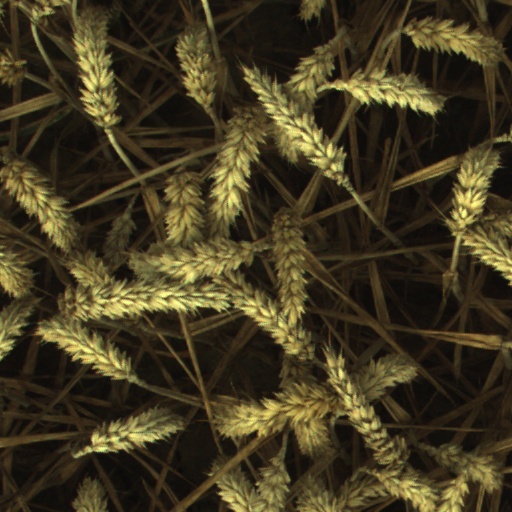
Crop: wheat